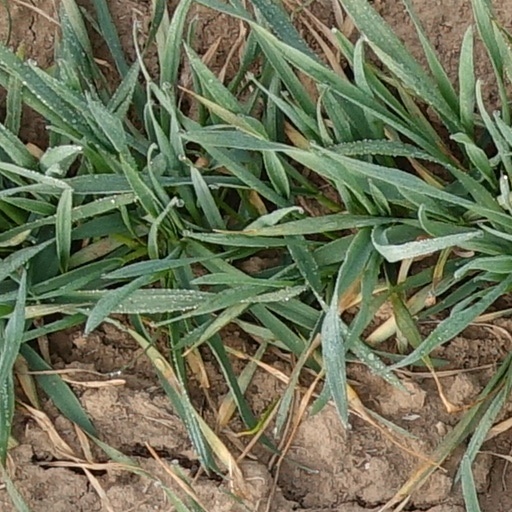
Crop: wheat